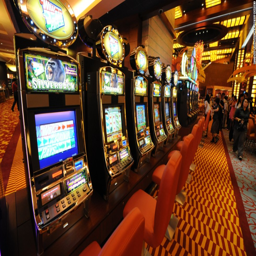
journalist says casinos prey on person who can least afford to lose money .